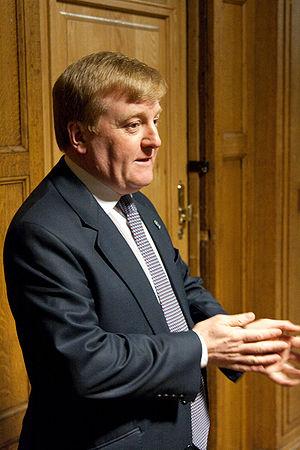
Cette liste présente les 650 membres de la 55ᵉ législature de la Chambre des communes du Royaume-Uni au moment de leur élection le 6 mai 2010 lors des élections générales britanniques de 2010. Elle présente les élus par circonscriptions.
Les élections locales britanniques de 2005 ont eu lieu le 5 mai.
Des élections générales britanniques ont lieu le 5 mai 2005 pour élire la 54ᵉ législature du Parlement du Royaume-Uni. Édimbourg élit 5 des 59 députés écossais.